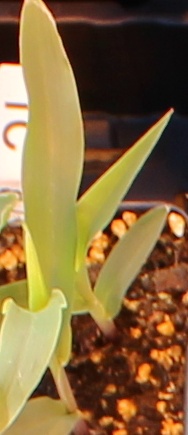
Label: Corn